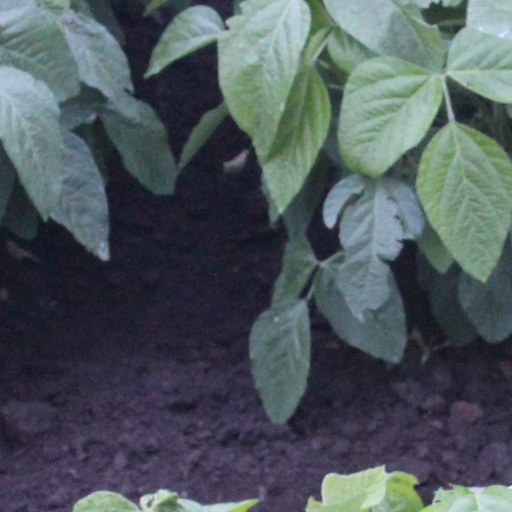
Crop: soybean